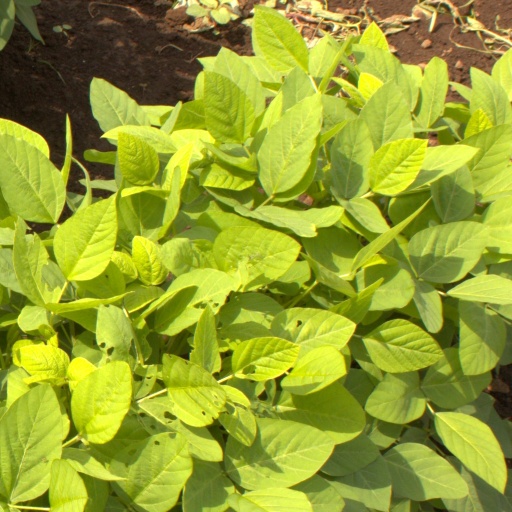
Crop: soybean